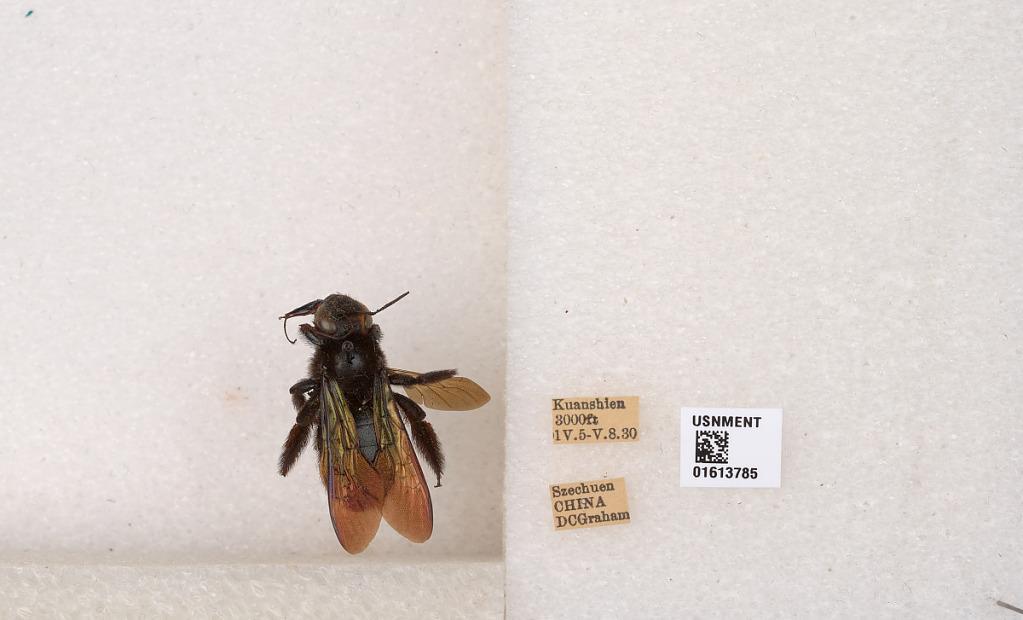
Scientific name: Xylocopa (Biluna) tranquebarorum tranquebarorum (Swederus)
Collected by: D. Graham
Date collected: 1930-4-5
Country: China
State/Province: SIchuan
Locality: Kuanshien